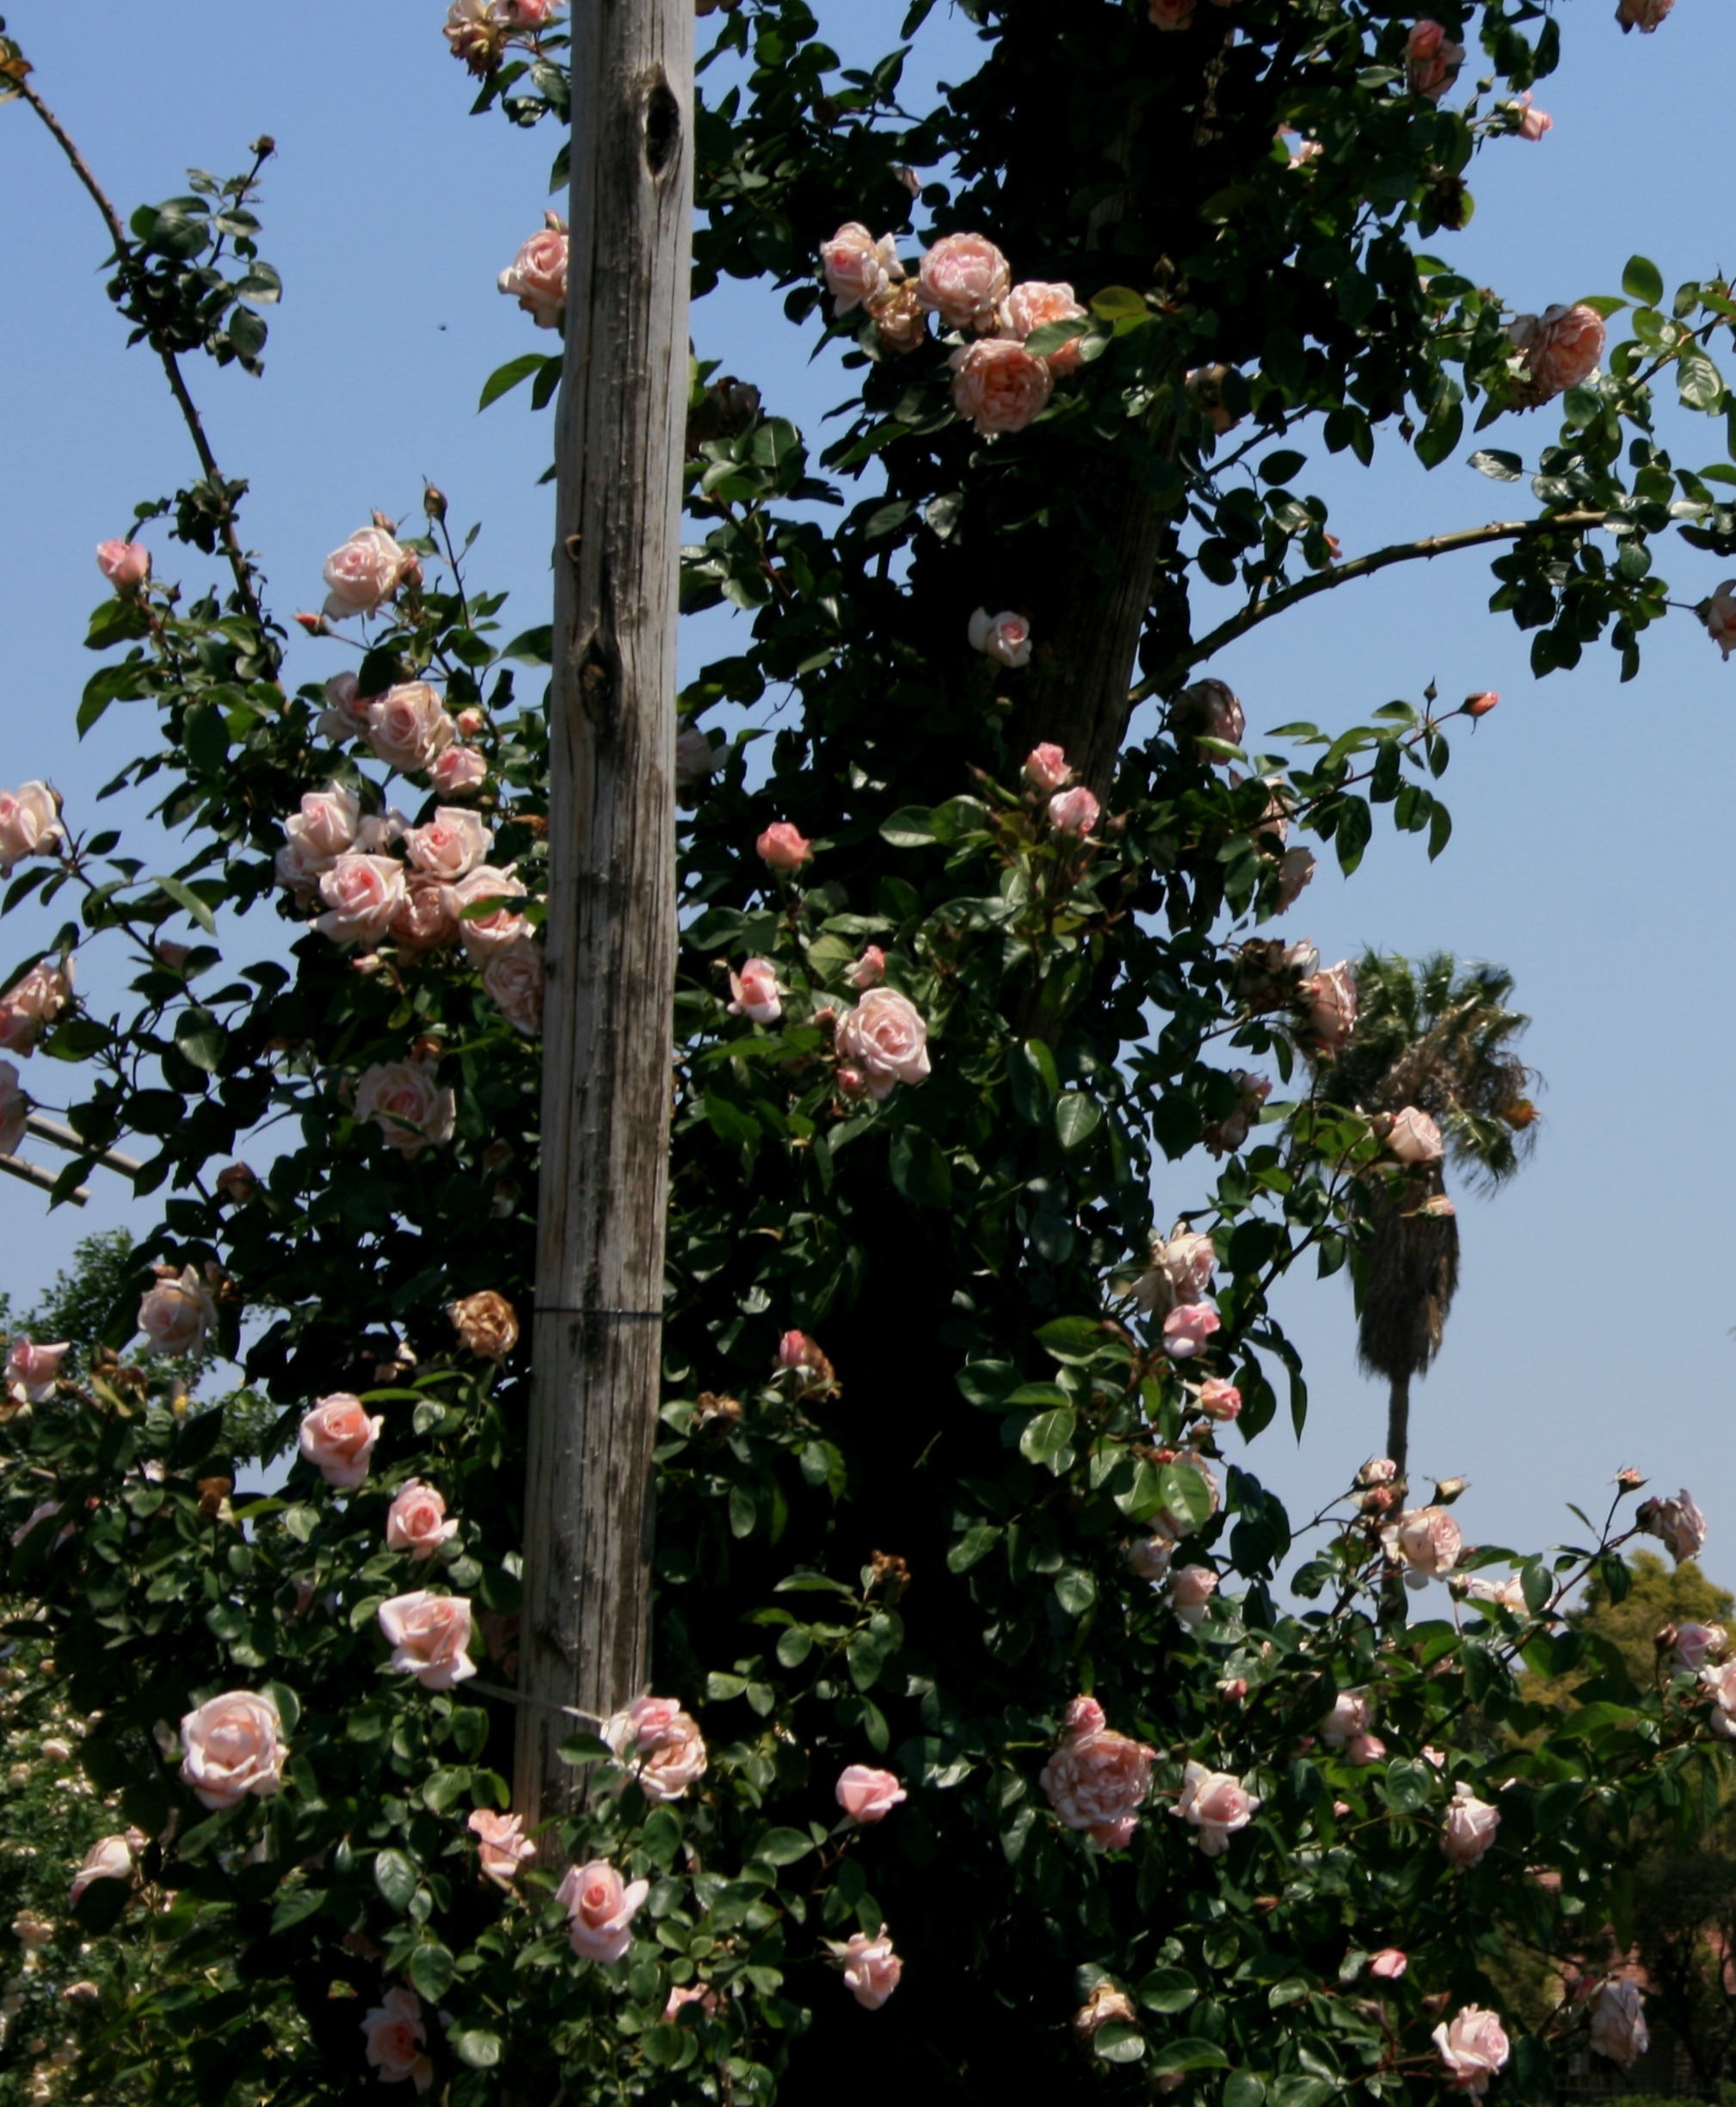
tree, blossom, post, plant, sky, leaf, flower, rose, produce, small, botany, blue, climber, garden, flora, shrub, rambler, flowering plant, rose family, pale pink, woody plant, land plant